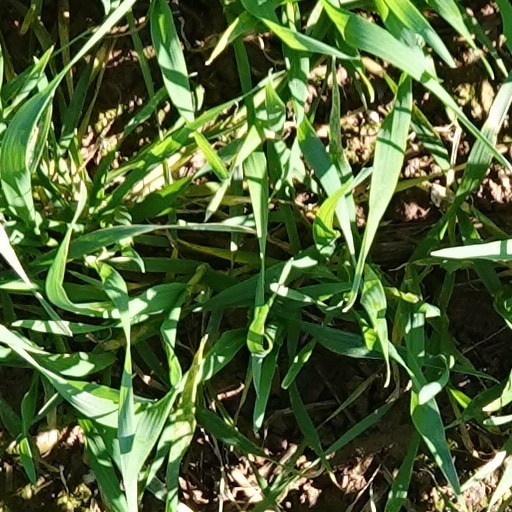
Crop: wheat